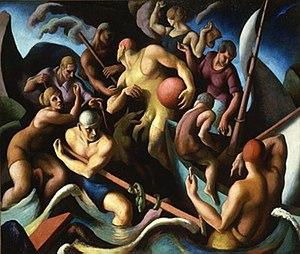
La peinture américaine est l'un des arts développé aux États-Unis par les premiers colons et leurs successeurs, à partir du XVIIᵉ siècle. À l'époque moderne, les artistes européens franchissent l'Atlantique et créent les premiers tableaux sur le sol des Treize colonies. Les œuvres du Vieux Continent restent des modèles jusqu'au début du XXᵉ siècle : elles rejoignent les collections privées et les musées américains, alors que les peintres américains partent étudier l'art anglais, français, allemand ou italien. La Seconde Guerre mondiale marque un tournant : les États-Unis, première puissance financière, et New York en particulier, deviennent un centre dynamique qui attire les artistes européens.